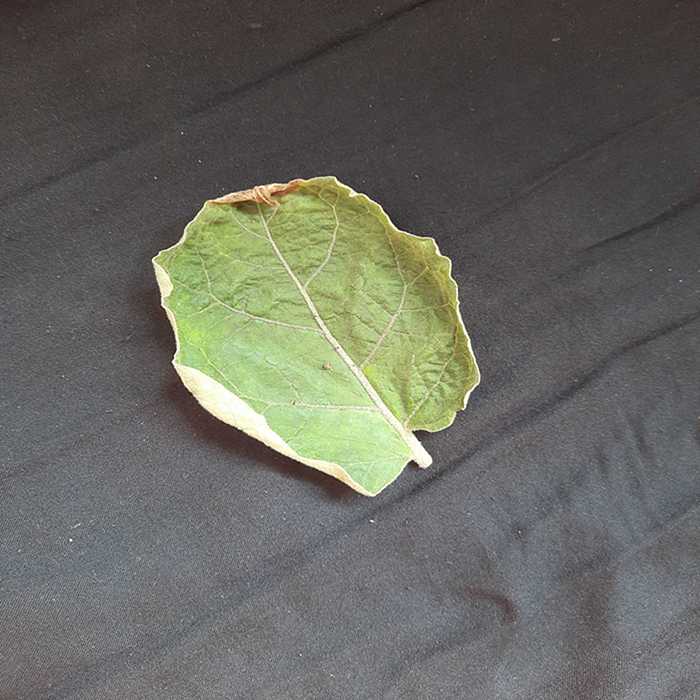
Plant: Eggplant
Label: Eggplant begomovirus